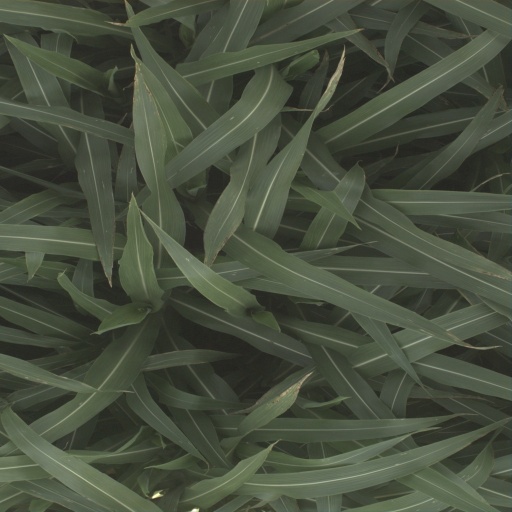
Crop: sorghum